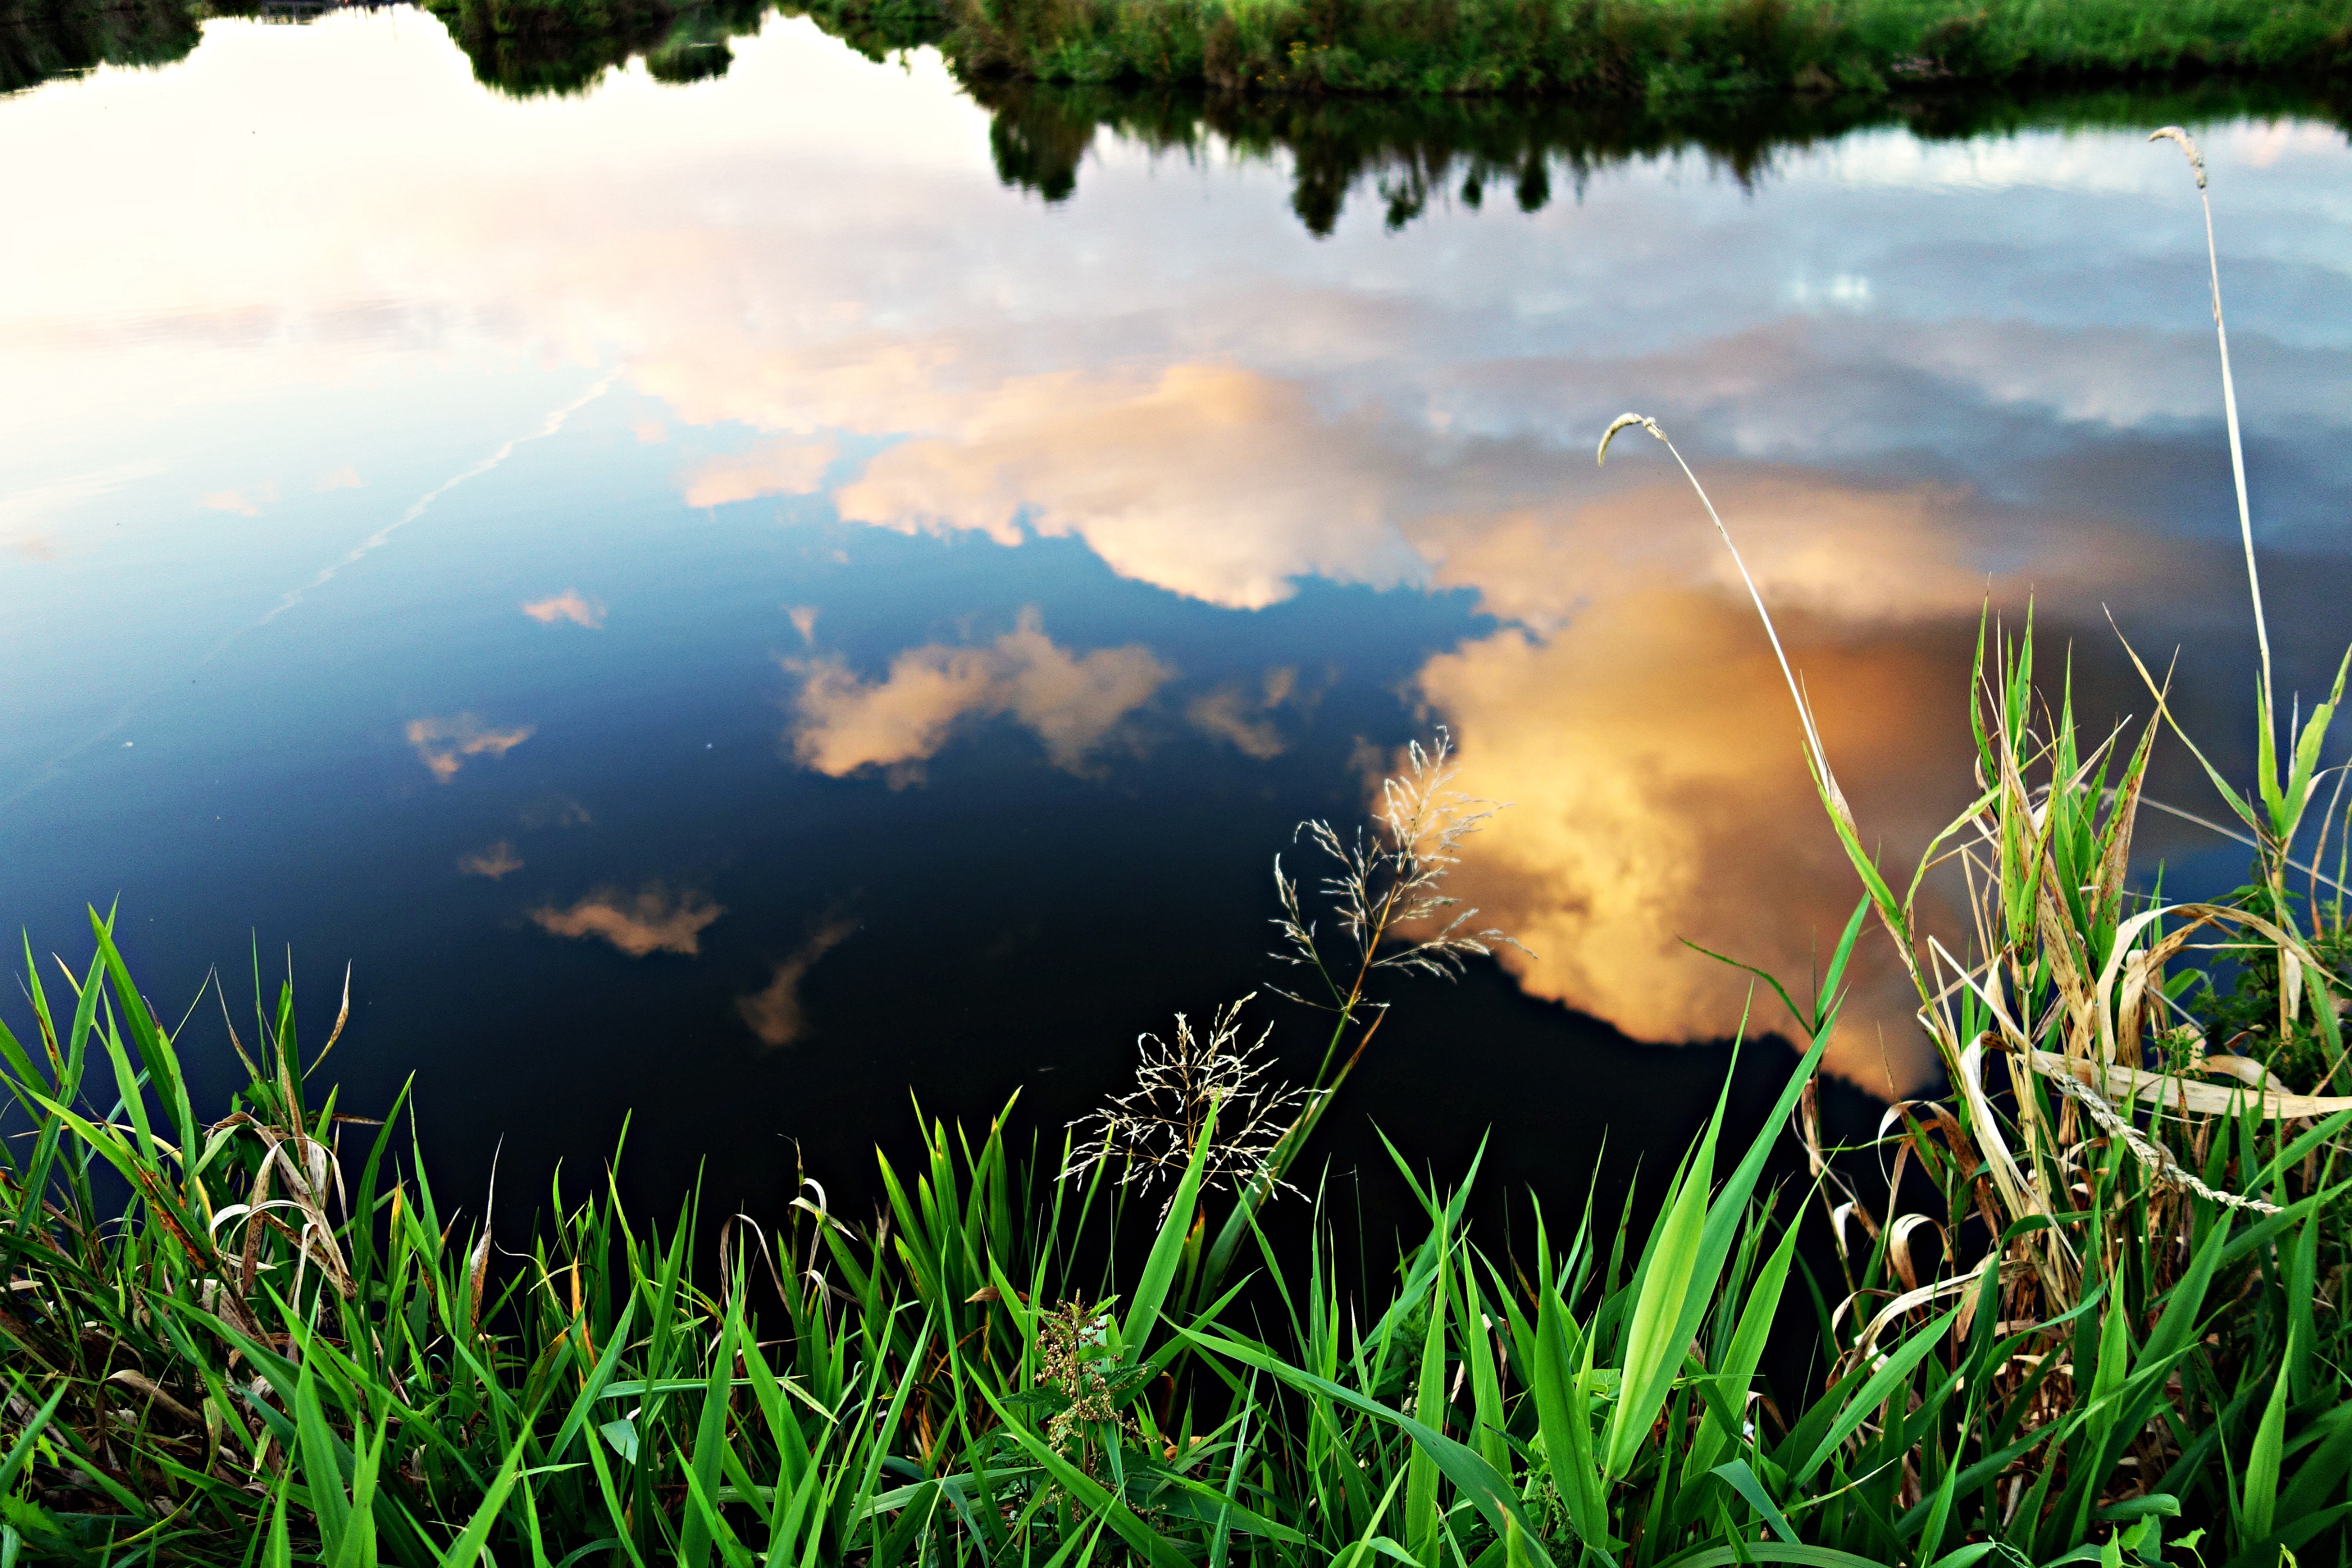
tree, water, nature, forest, grass, light, cloud, plant, sky, sunshine, field, lawn, meadow, sunlight, morning, leaf, flower, river, summer, pond, green, reflection, autumn, clouds, grassland, wetland, reflections, habitat, ecosystem, river bank, natural environment, grass family